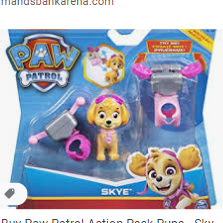
Portrait style: Cartoon Portrait